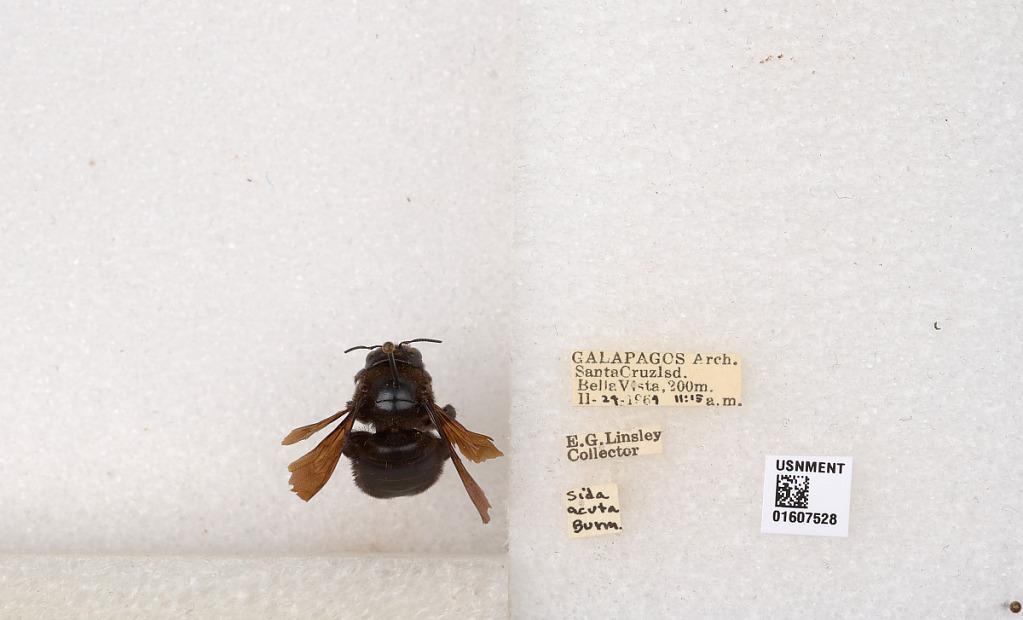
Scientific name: Xylocopa (Neoxylocopa) darwini Cockerell
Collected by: E. Linsley
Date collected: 1964-11-24
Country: Ecuador
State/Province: Galapagos
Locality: Santa Cruz Isd. Bella Vista
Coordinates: -0.706632, -90.3238